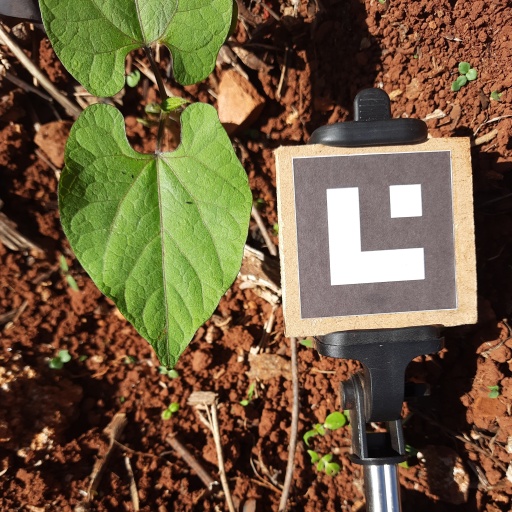
Observations: wavy surface, no eating holes, under sunlight